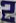
Number: 2